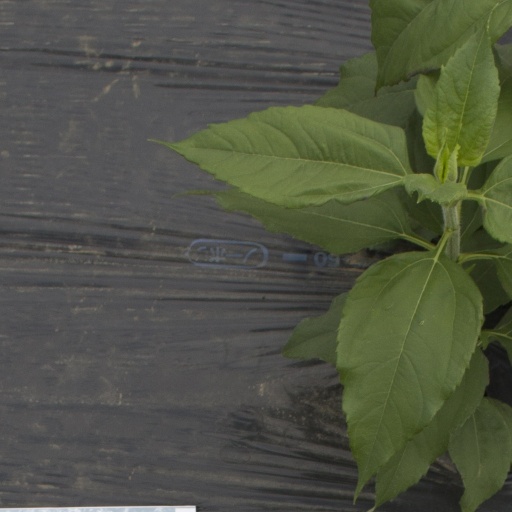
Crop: Jerusalem artichoke